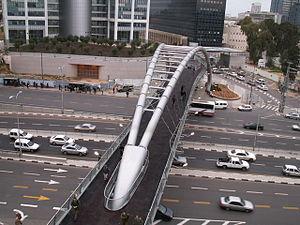
Le Centre Azrieli est un complexe immobilier constitués de trois gratte-ciel reliés à leur base par un centre commercial à Tel Aviv. Le centre a été conçu à l'origine par l'architecte israélo-américain Eli Attia et repris par la société Moore Yaski Sivan Architects après qu'il se fut brouillé avec les développeurs du projet. Le centre doit son nom à David Azrieli du groupe Azrieli, propriétaire du complexe.